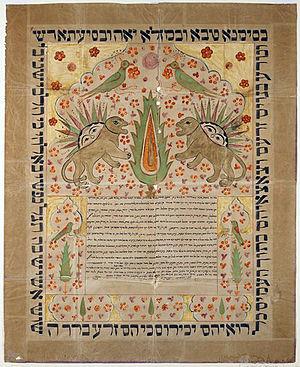
La communauté juive en Iran est parmi les plus anciennes du monde ; ses membres descendent des Juifs qui sont restés dans la région après l'exil en Babylone, quand les souverains achéménides du Premier Empire perse ont permis aux Juifs de retourner à Jérusalem.